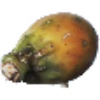
Label: cactus_fruit